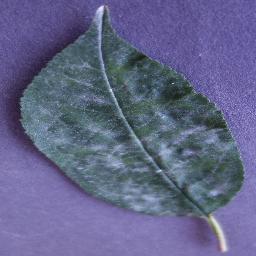
Label: Cherry___Powdery_mildew